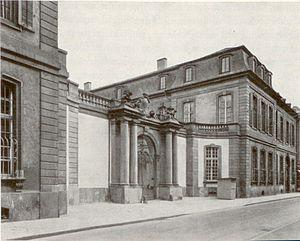
Otto von Bismarck /ˈɔtoː fɔn ˈbɪsmɑːk/, duc de Lauenburg et prince de Bismarck, né à Schönhausen le 1ᵉʳ avril 1815 et mort le 30 juillet 1898 à Friedrichsruh, est un homme d'État prussien puis allemand.
La Confédération germanique est une confédération européenne ayant existé de 1815 à 1866. Elle est formée lors du congrès de Vienne, en remplacement de la confédération du Rhin sous protectorat de Napoléon Iᵉʳ. La Confédération germanique reprend en grande partie les limites du Saint-Empire romain germanique, incluant donc des populations non germanophones. Restent hors de la Confédération les territoires autrichiens relevant du royaume de Hongrie et les territoires prussiens à l'est du Brandebourg.
Le Bundestag, ou Bundesversammlung, qu'on peut traduire par Assemblée fédérale, est l'organe décisionnel central de la Confédération germanique.
Le terme ère réactionnaire désigne en politique la période suivant immédiatement la révolution de mars 1848 dans les états allemands. Elle est marquée par le rétablissement de la Confédération germanique après l'épisode révolutionnaire et la mise en place du parlement de Francfort. C'est une période très conservatrice, caractérisée par la répression envers les hommes politiques libéraux et démocrates par les États de la confédération. Elle se termine en 1858.